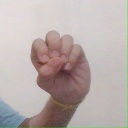
अक्षर: उ